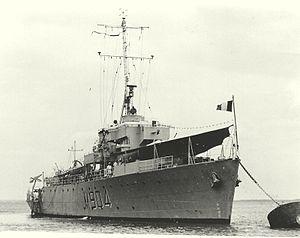
Le M904 ""De Brouwer"" (I) de la Force Navale (Belgique)